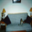
Label: couch